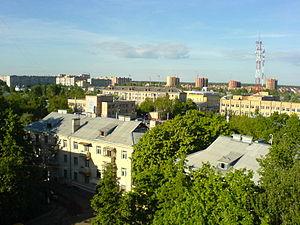
Domodedovo ou Domodiedovo est une ville de l'oblast de Moscou, en Russie. Sa population s'élevait à 108 224 habitants en 2014.